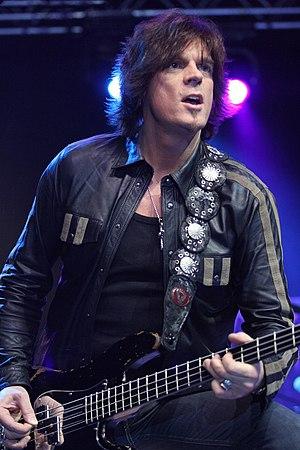
John Levén, né le 25 octobre 1963 en Suède, est un musicien de metal.